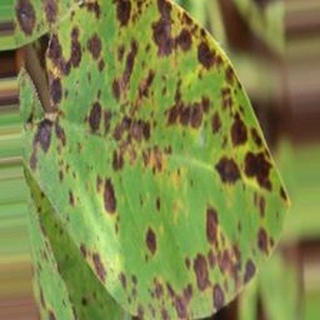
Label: groundnut_late_leaf_spot